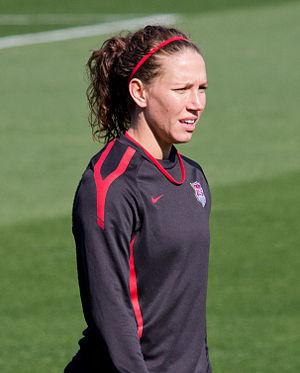
Lauren Nicole Holiday, née Cheney le 30 septembre 1987 à Indianapolis, est une joueuse américaine de soccer évoluant au poste de milieu de terrain. Elle est internationale américaine.